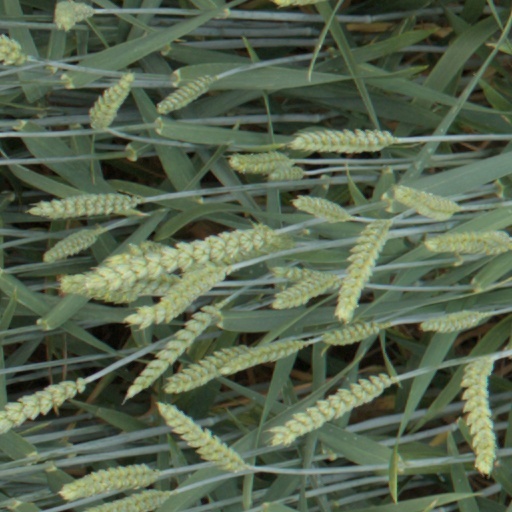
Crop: wheat